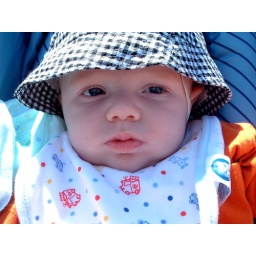
boy in hat 2